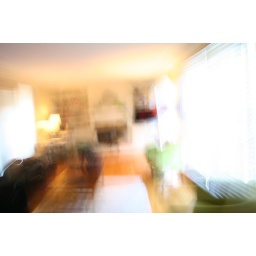
running through the house snapping pictures to show the mobility provided by the figure eight floor plan